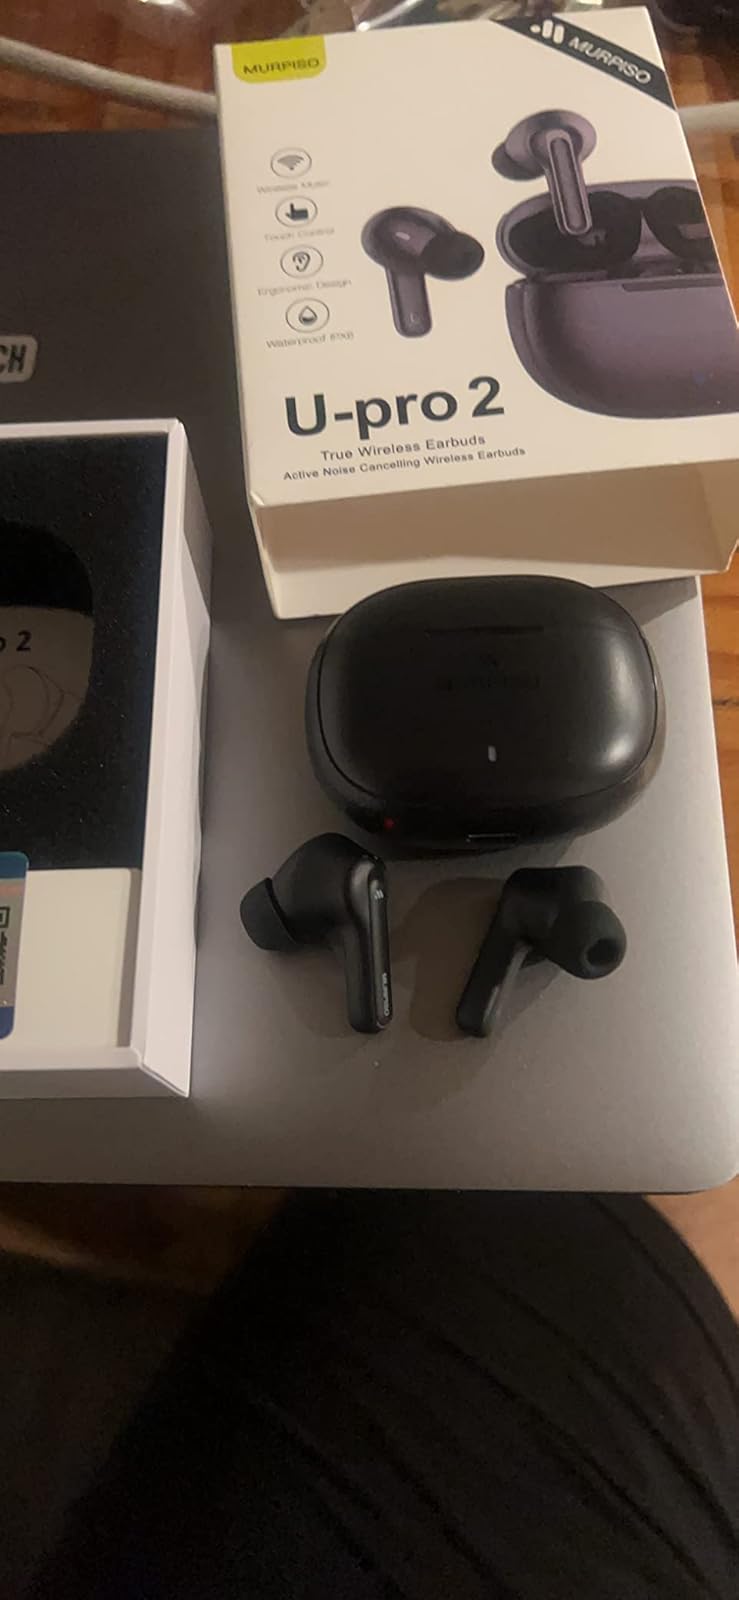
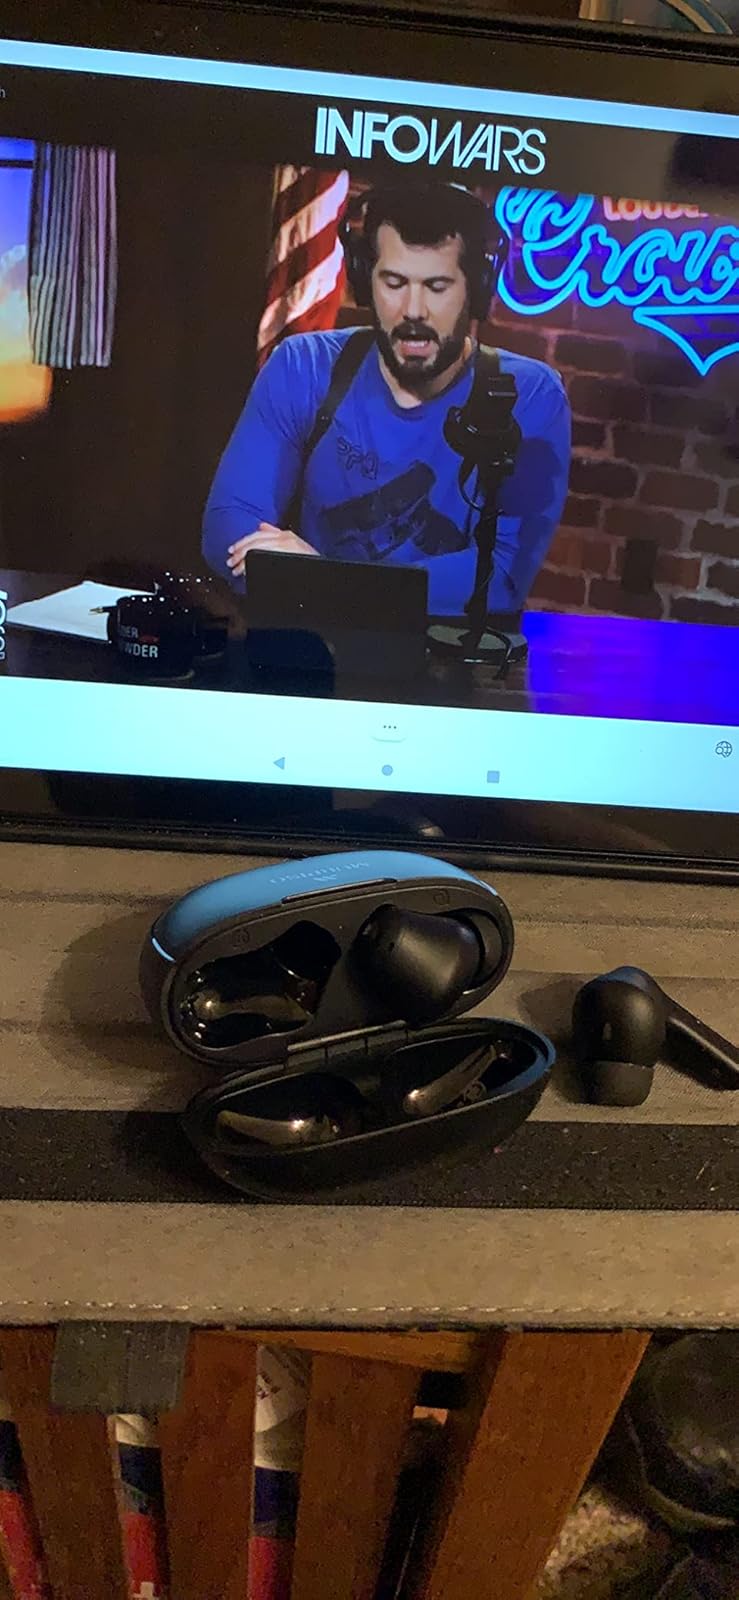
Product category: earbuds
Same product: yes